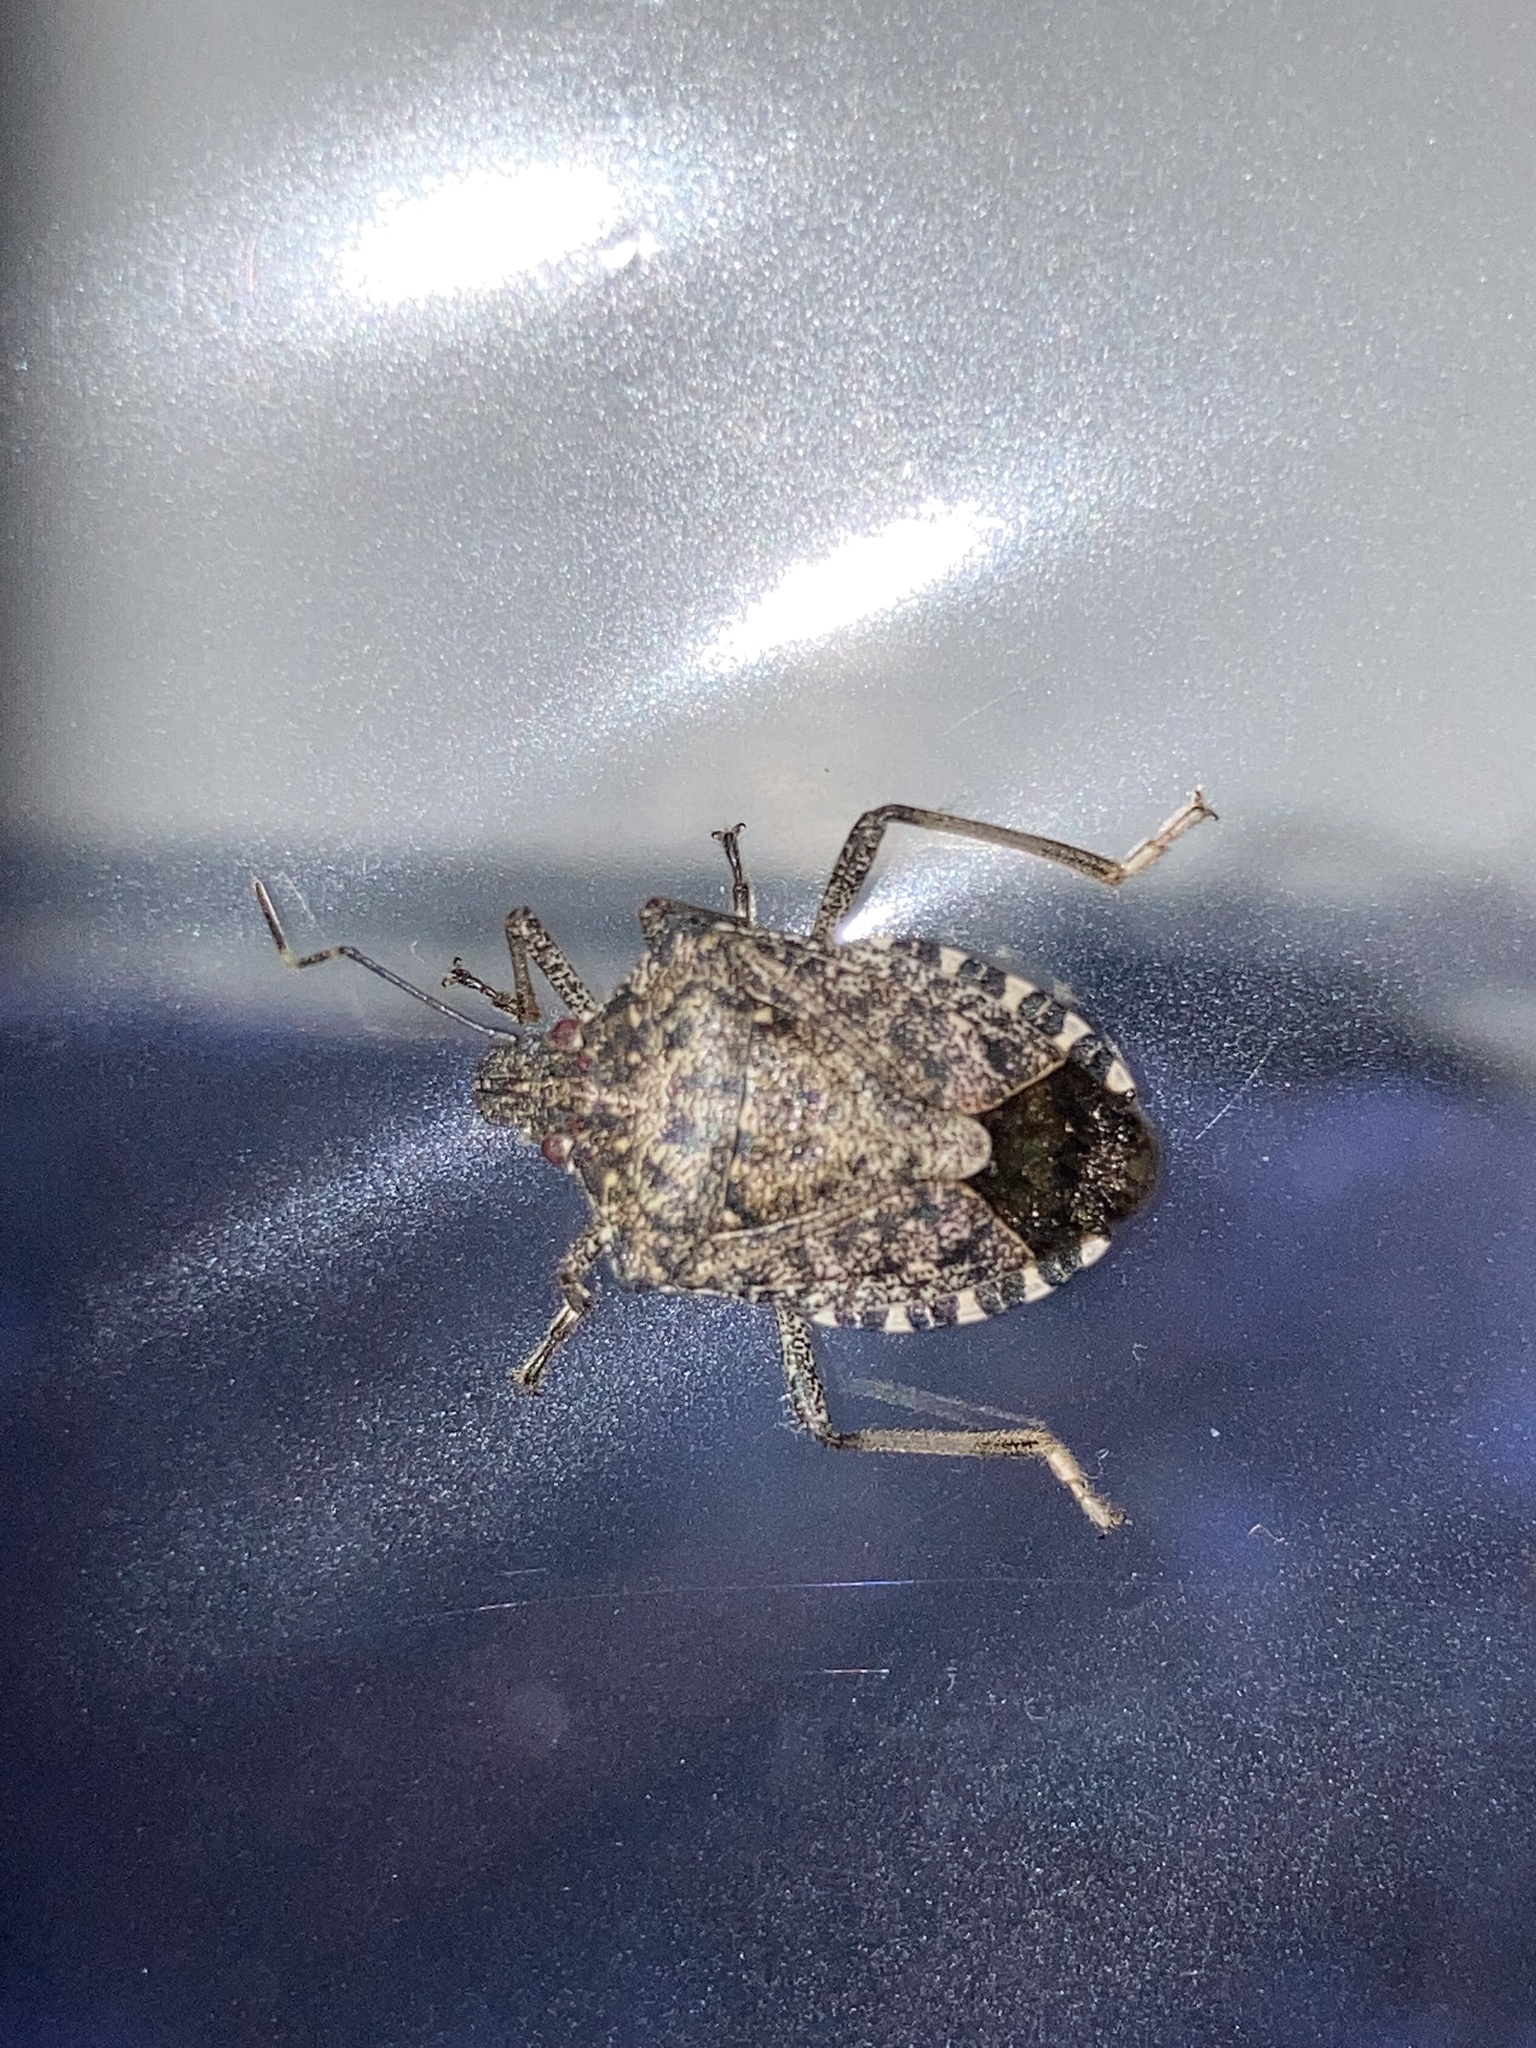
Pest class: stink_bug